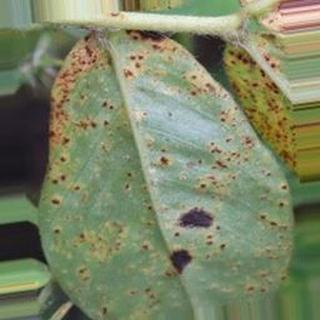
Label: groundnut_rust